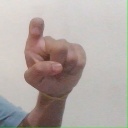
अक्षर: इ